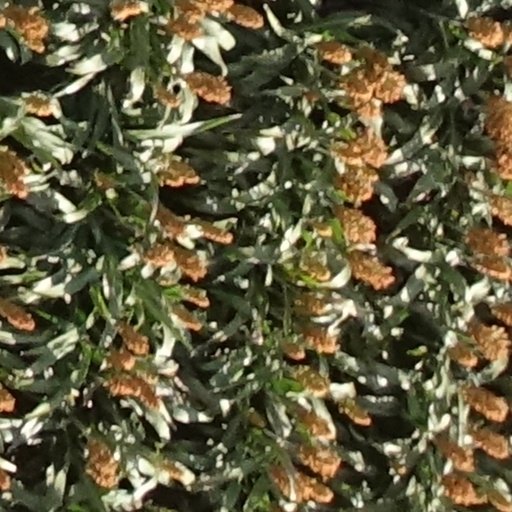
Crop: sorghum